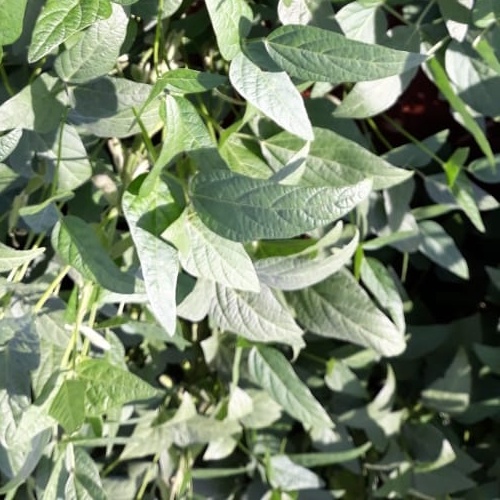
Label: Healthy